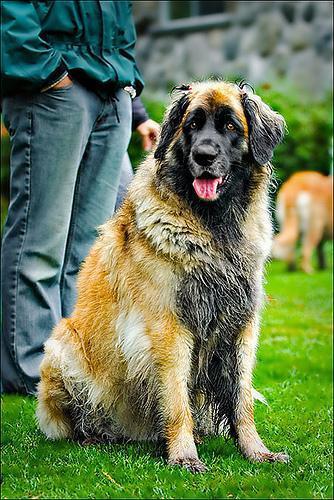
Leonberg